Abu Ghraib torture and prisoner abuse

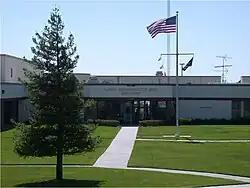
Naval Consolidated Brig, Miramar, where England and Harman served their sentences

Twelve soldiers were convicted of various charges relating to the incidents, with all of the convictions including the charge of dereliction of duty. Most soldiers only received minor sentences. Three other soldiers were either cleared of charges or were not charged. No one was convicted for the murders of the detainees.